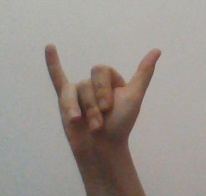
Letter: ya